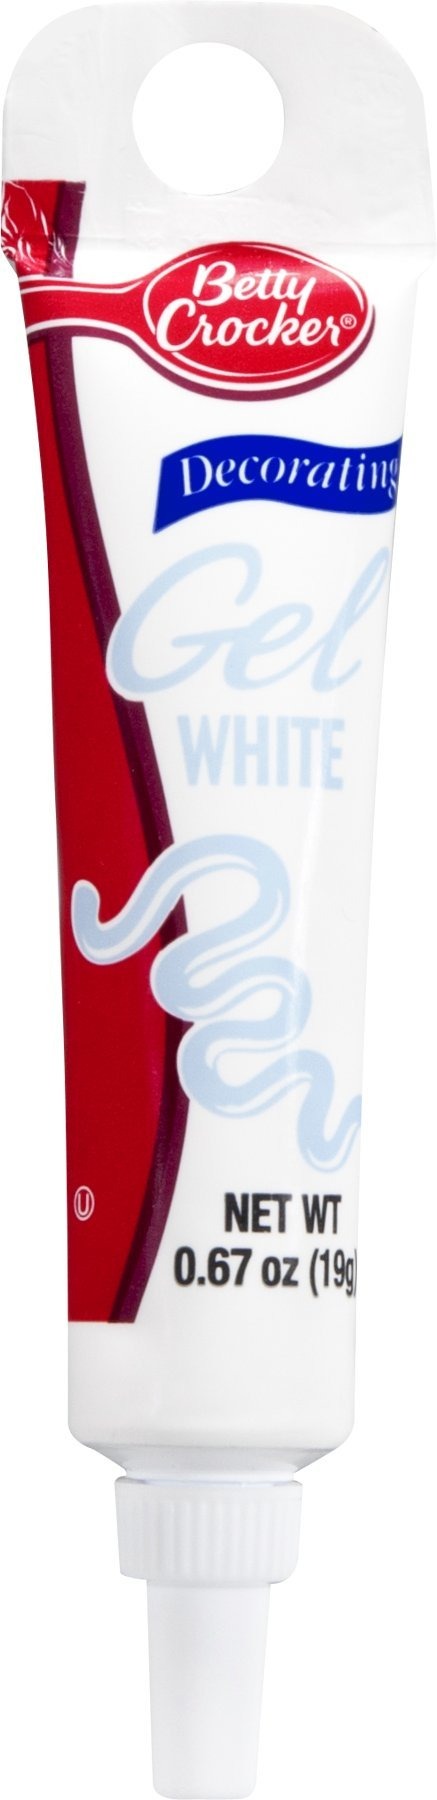
Item Name: Betty Crocker Gel Decor White 0.68 Oz
Product Description: Food Coloring
Value: 0.68
Unit: Fl Oz

Price: 5.93